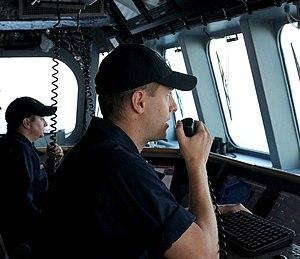
Le certificat restreint de radiotéléphoniste est, dans le monde une habilitation que doit posséder tout utilisateur pour manœuvrer les stations radiotéléphoniques dans les contextes de navigation maritime, fluviale ou aéronautique.